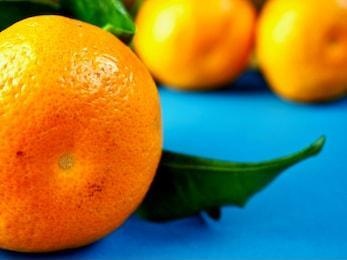
Label: mandarine